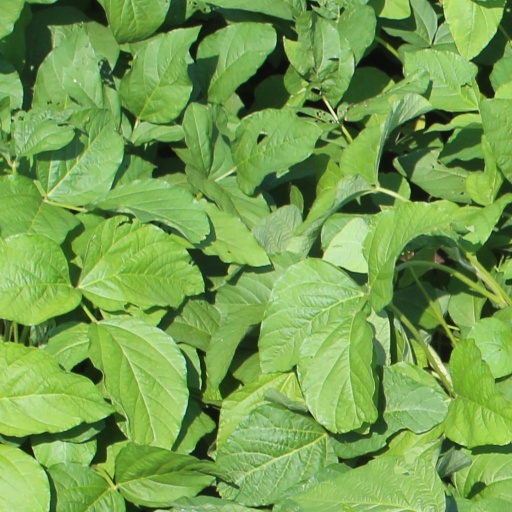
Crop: soybean